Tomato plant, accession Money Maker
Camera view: vertical (180 deg); turntable rotation: 60 degrees
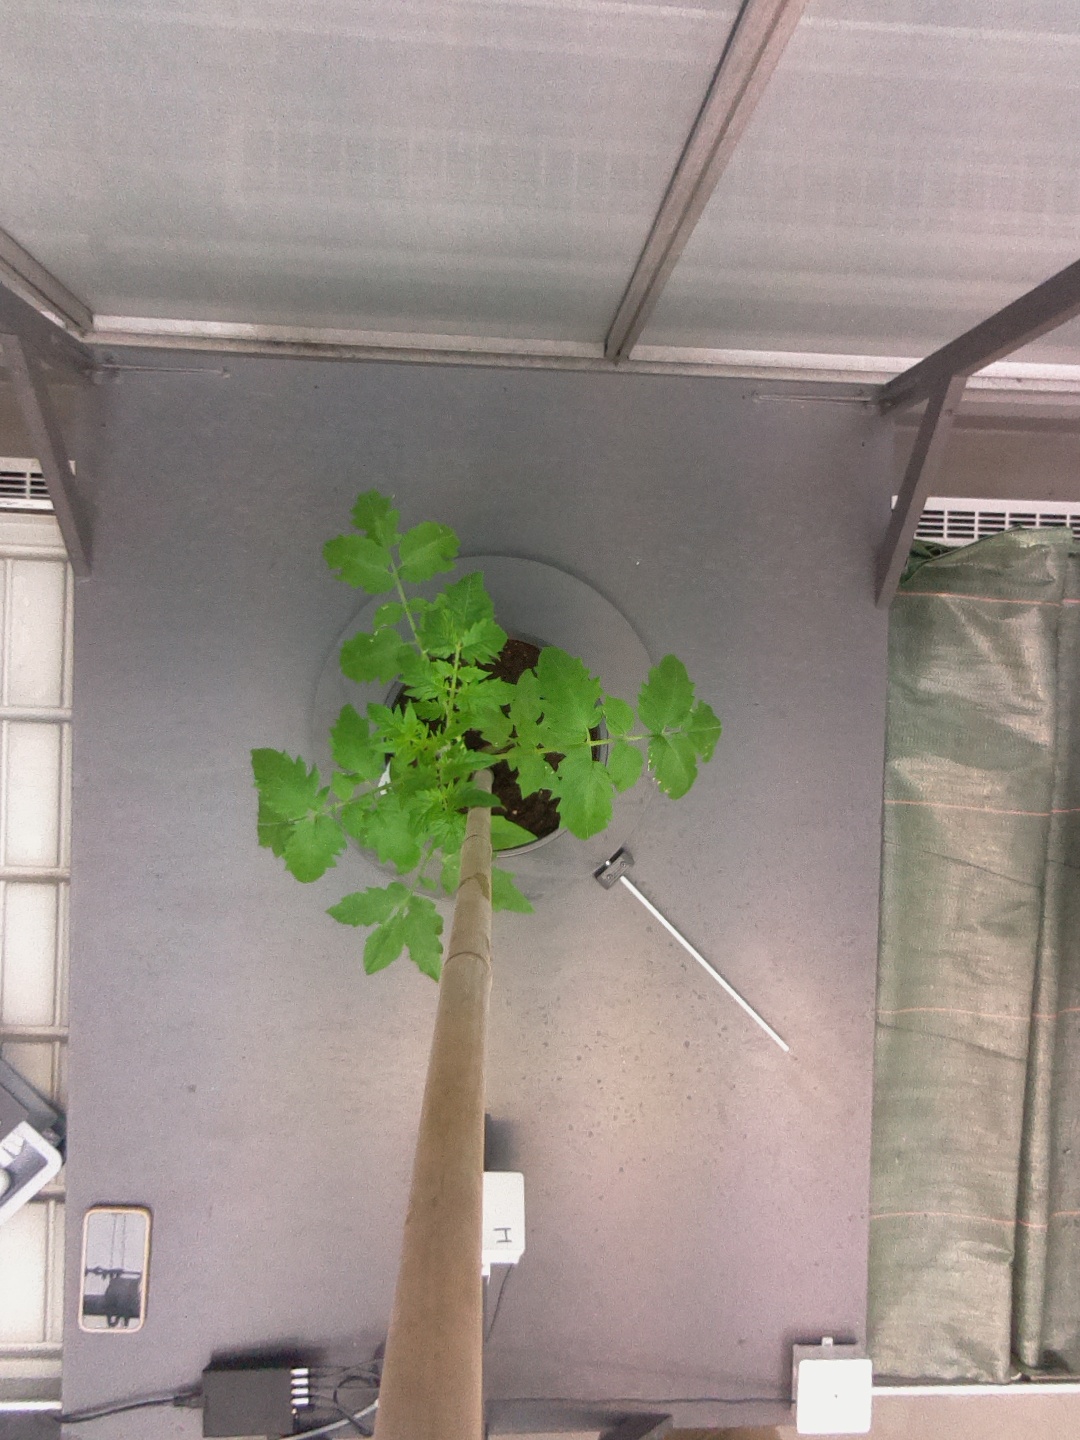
BBCH growth stage 13: 6 of true leaves visible